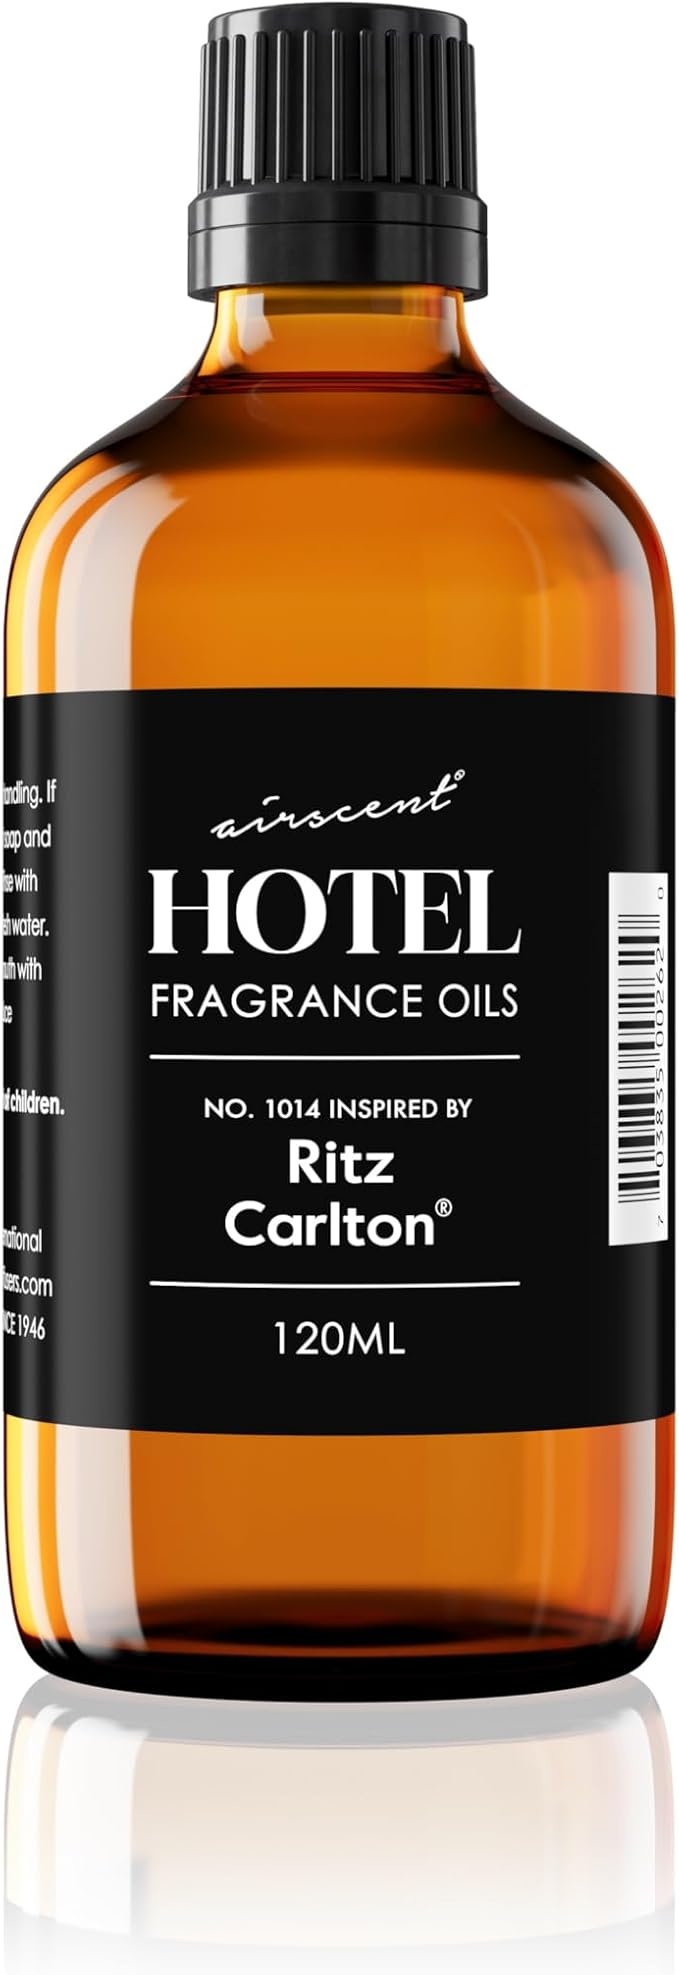
AirScent Hotel Diffuser Oil Inspired by The Ritz Carlton Hotel Scent - Premium Fragrance Oil No. 1014 for Ultrasonic and Waterless Diffusers and Crafting - 120 mL, 4 fl oz Glass Dropper Bottle
About This Fragrance Oil Notes - Sharp lemon, bergamot and fresh sea breeze open this uplifting hotel scent inspired by The Ritz Carlton scent. Jasmine, water lily and melon follow, with a base of amber and musk. Clean Quality Fragrance Oils - As a fragrance manufacturer, we take pride in producing the highest quality and concentration of oils that are IFRA Compliant, non-GMO, Vegan and free from synthetic colors, parabens, phthalates and carrier oils. Use In Essential Oil Diffusers - Versatile and adaptable, our aroma oils can be used in any type of water or waterless essential oil diffusers, reed diffusers, humidifiers or cold air diffusers. Fragrances For Crafting - Ideal for crafters, our oils can also be integrated into a wide array of projects including candle making, soap making and other DIY crafts. Explore below. Euro-Style Dropper Cap - Our fragrance oil bottles come equipped with a dropper cap for exact measurements, ensuring the right amount of diffuser oil without spills or waste. Overview Brand : Air-Scent Scent : Ritz Carlton Special Feature : Kid Safe, Craft Supplies, Made in USA, Humidifier Drops, Euro-Style Dropper Cap Product Benefits : Concentrated Scented Oil, Soap Making Supplies, Candle Making Supplies, Aromatherapy, Diffuser Oil Refill Concentrated Scented Oil, Soap Making Supplies, Candle Making Supplies, Aromatherapy, Diffuser Oil Refill Seasons : All Seasons
Brand: Airscent
Category: Home & Garden > Decor > Home Fragrances > Fragrance Oil